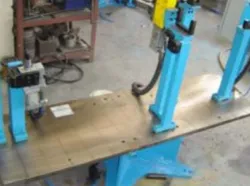
Label: Heavy_Duty_Fabrication_Work_Service